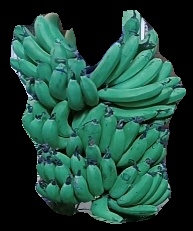
Variety: pachbale
Grade: grade3